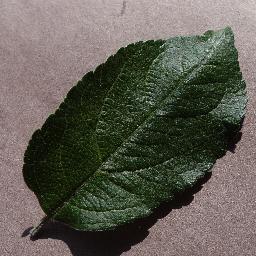
Label: Apple___healthy